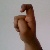
The image shows a hand gesture representing the letter 'X' in Indian Sign Language.